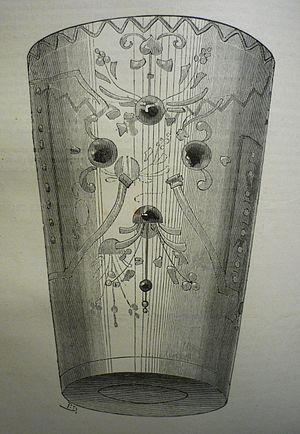
Le verre de Panard.
Charles-François Panard, né le 2 novembre 1689 à Courville-sur-Eure et mort le 13 juin 1765 à Paris, est un poète, chansonnier, dramaturge et goguettier français.